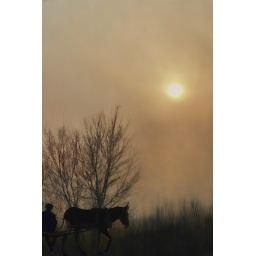
Taken from a bus window in China